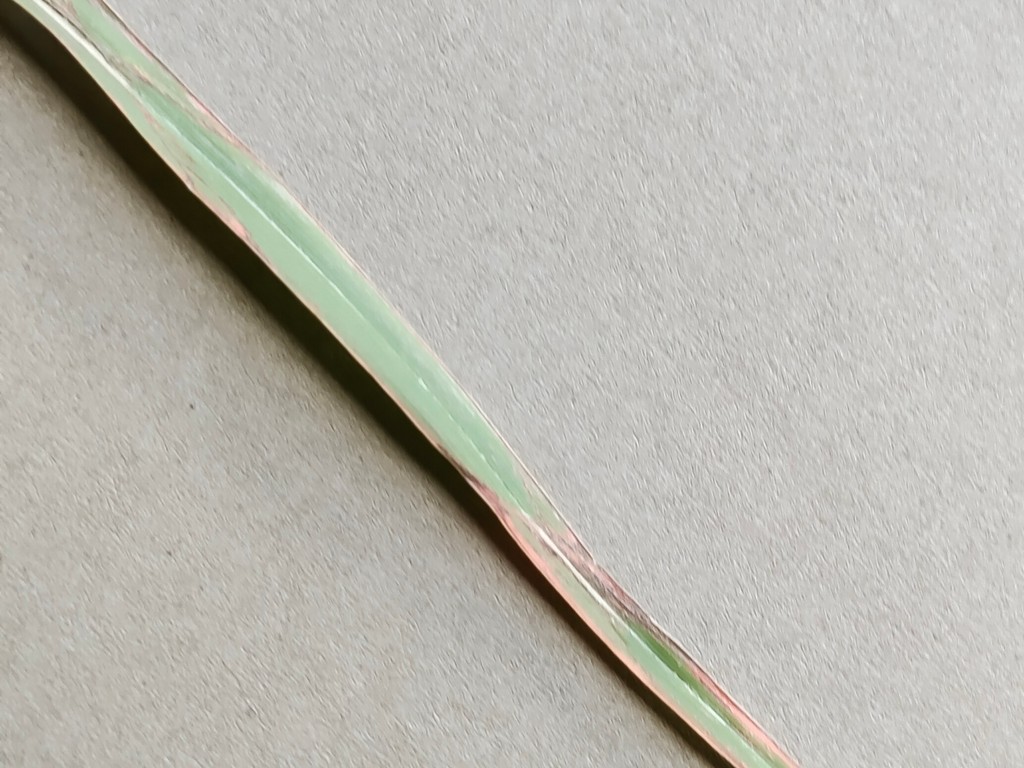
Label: Unhealthy